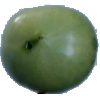
Label: Tomato not Ripened 1